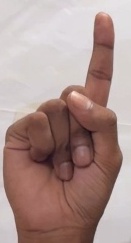
ASL sign: 1